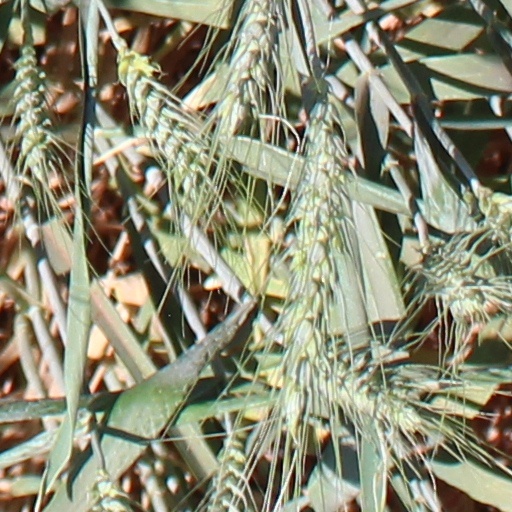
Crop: wheat